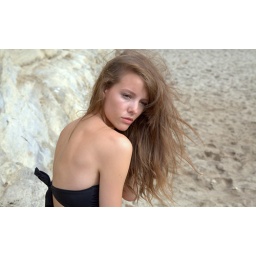
Photoshoot of a bikini swimsuit model goddess. Thin brunette in a black bikini! Long brown hair on a windy day.